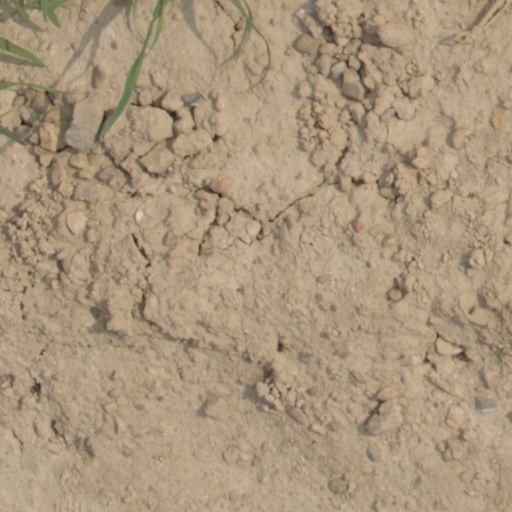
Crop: wheat